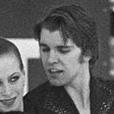
Age: 20